Ludmila (footballer)

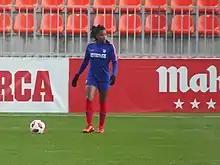
Ludmila playing for Atlético Madrid in November 2018

A high school athletics champion, Ludmila took up organized football at the relatively late age of 15. She was noticed by a scout from CA Juventus and then moved on to play for São Caetano, Portuguesa, Rio Preto and São José as a fast and strong winger.